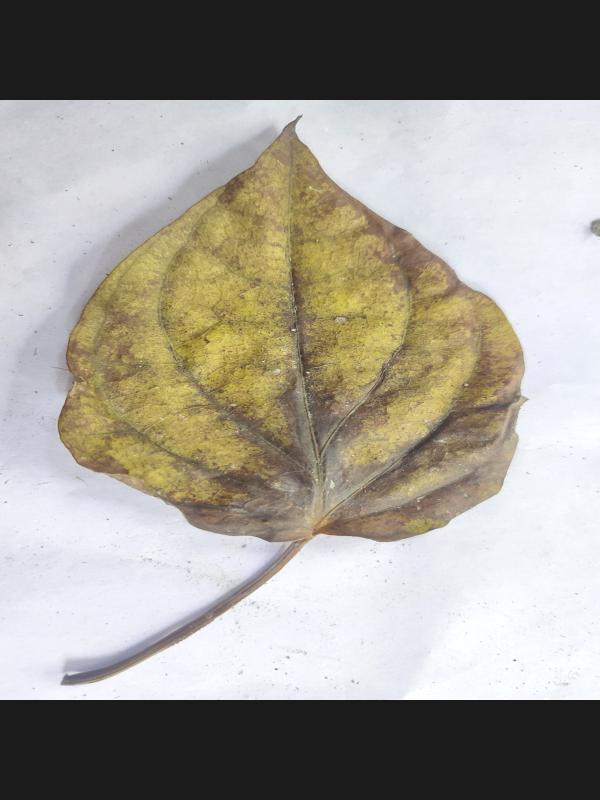
Label: Dried_Leaf